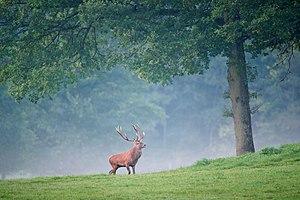
Un cerf élaphe (Cervus elaphus), photographié dans la forêt de Freyr, près de Han-sur-Lesse, en Belgique. Македонски: Обичен елен (Cervus elaphus) кај Ан-Сир-Лес, Белгија.